Thai ceramics

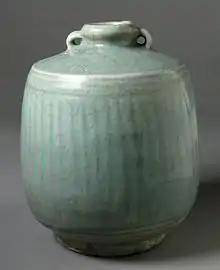
Bottle with two shoulder lugs and celadon glaze, 15th century

Thai ceramics are ceramic art and pottery designed or produced as a form of Thai art. The tradition of Thai ceramics dates back to the third millennium BCE. Much of Thai pottery and ceramics in the later centuries was influenced by Chinese ceramics, but has always remained distinct by mixing indigenous styles with preferences for unique shapes, colors and decorative motifs. Thai pottery and ceramics were an essential part of the trade between Thailand and its neighbors during feudalistic times, throughout many dynasties.